Avro Tutor

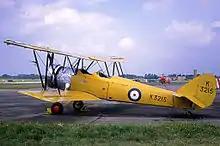
The sole surviving Tutor wearing the 1930s yellow training colour scheme at RAF Abingdon in 1968

A total of 30 Tutors were exported to the Greek Air Force and at least 61 were licence-built in Greece by KEA. A number of Greek Tutors was incorporated in combat squadrons after Greece's entrance in WWII, used as army cooperation aircraft.